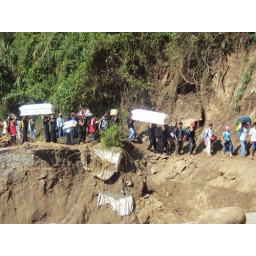
People crossing over the damaged road caused by a landslide @ Taloy Marcos highway going to baguio city.